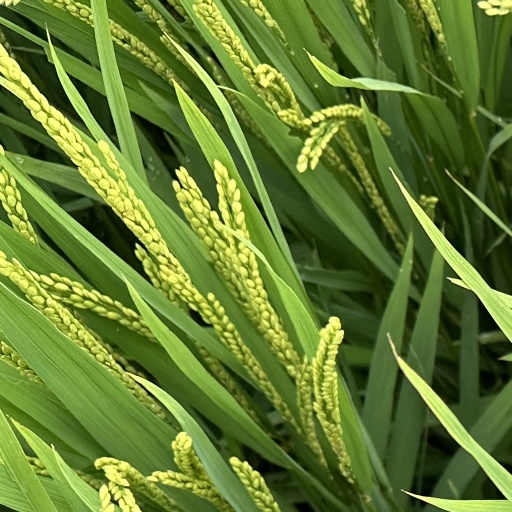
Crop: rice